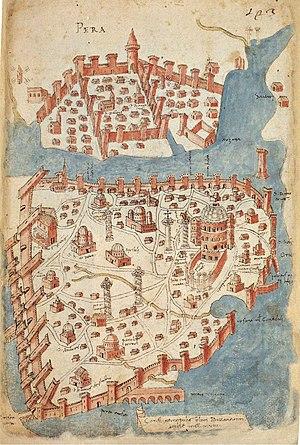
L’église Saint-Georges de Samatya ou Surp Kevork est une église arménienne d’Istanbul.
L’église Sainte-Marie-des-Blachernes, aussi appelée Sainte-Marie-Mère-de-Dieu était le sanctuaire le plus sacré de Constantinople. Elle faisait partie du quartier des Blachernes, situé au nord de Constantinople entre le monastère de Chora, la porte d’Andrinople et la Corne d'Or. On y trouvait également les palais d’Alexis Comnène, d’Anastase et du Porphyrogénète, la tour d’Isaac Ange et l'une des 24 portes de la muraille de Théodose II, laquelle fut modifiée sous le règne d’Héraclius pour englober l’église. Détruites par divers séismes au cours des siècles, elle fut restaurée à nombre d’occasions, la plus récente étant en 1960. Sa fontaine sacrée demeure un lieu de pèlerinage tant pour les chrétiens orthodoxes que pour les musulmans.